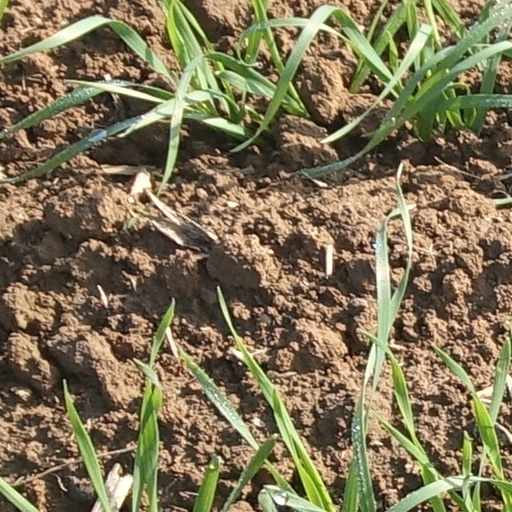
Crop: wheat